Tom Grimshaw

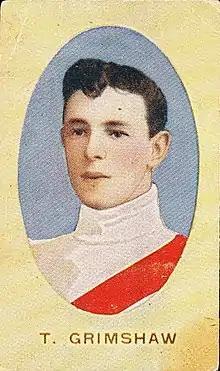
Cigarette card of Grimshaw in 1910

Thomas Stewart Grimshaw (9 December 1889 – 10 August 1958) was an Australian rules footballer who played with South Melbourne in the Victorian Football League (VFL).